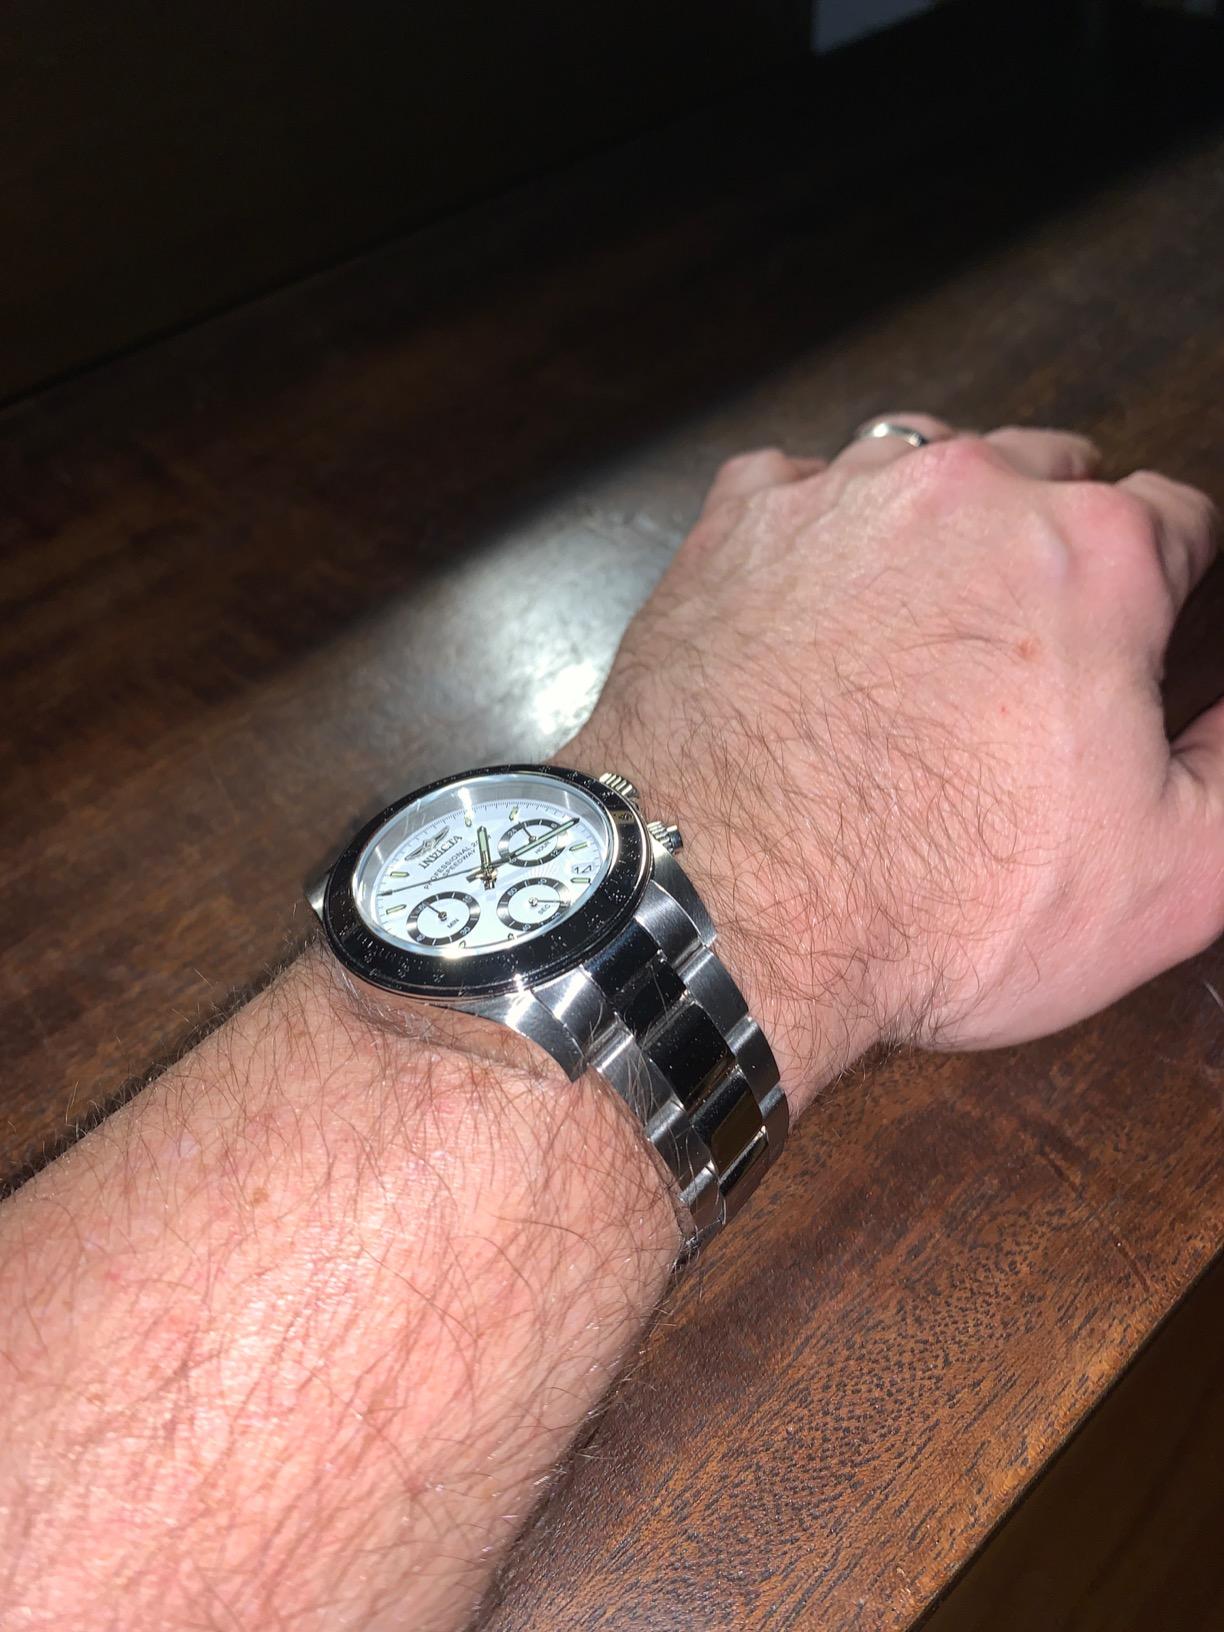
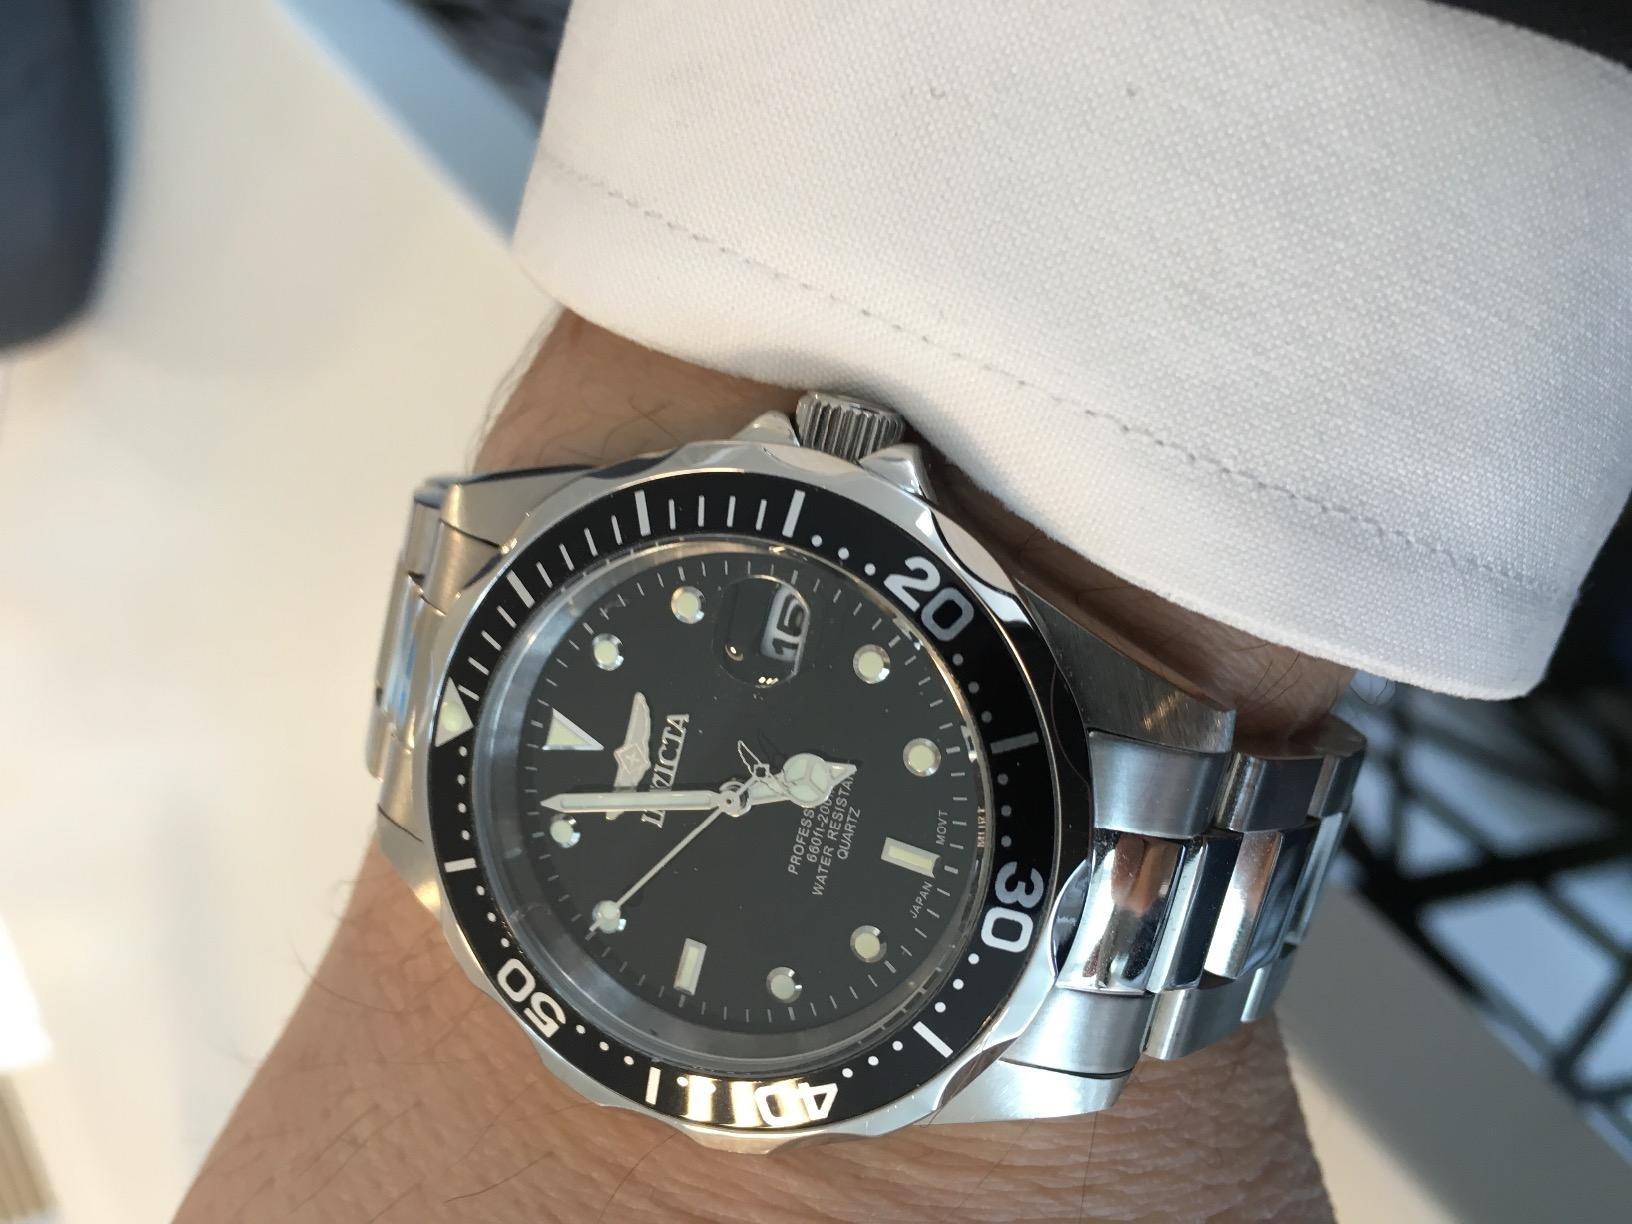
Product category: accessories_watch
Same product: no